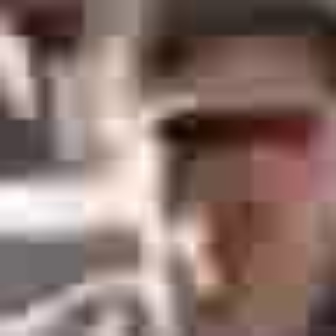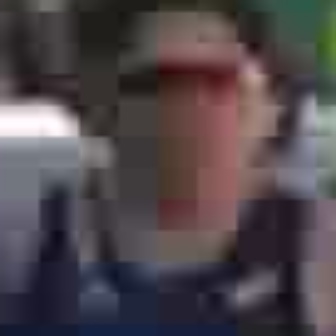
  Please identify the target specified by the bounding box [137,75,319,256] in the first image and locate it in the second image. Return the coordinates in [x_min,y_min,x_max,y_max] format.
Answer: [110,42,228,159]